461st Air Control Wing

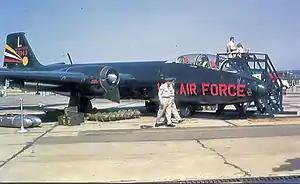
461st Bombardment Wing B-57 Canberra

Prompted by experience in the Korean War, the Air Force decided to increase its air support and air interdiction capabilities to support ground forces. As part of this increase, it organized the 461st Bombardment Wing at Hill Air Force Base, Utah, in December 1953. The wing was intended to be a Martin B-57 Canberra unit, but these aircraft were not available, so it was initially equipped with Douglas B-26 Invaders. Officer cadre for the squadron was drawn from 4th Tow Target Squadron at George Air Force Base, California. Facilities at Hill required development and combat readiness training did not begin until July 1954.